Demons of War

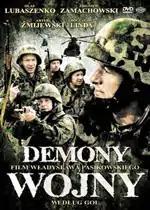
Movie poster

Demons of War (Polish: "Demony wojny według Goi") is a 1998 Polish war film by Władysław Pasikowski set during the Bosnian War.